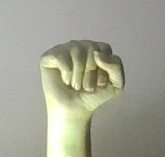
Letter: saad